Venues of the 2011 Pan American Games

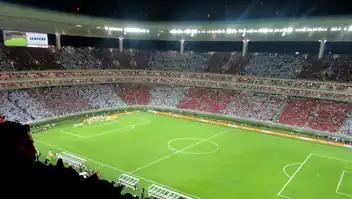
Omnilife Stadium will host the opening and closing ceremonies of the 2011 Pan American Games

The 2011 Pan American Games were held in Guadalajara, Mexico and surrounding area. The Pan American Games ran from October 14 to October 30, 2011.